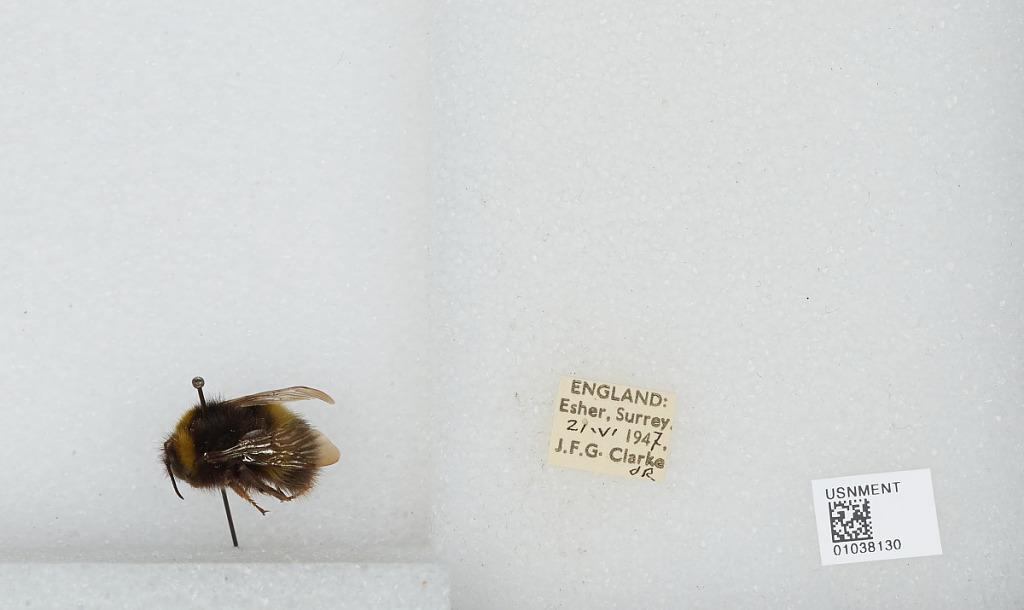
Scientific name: Bombus (Pyrobombus) pratorum (Linnaeus)
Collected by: J. Clarke
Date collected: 1947-6-21
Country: United Kingdom
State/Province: England
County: Surrey
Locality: Esher
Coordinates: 51.3691, -0.365